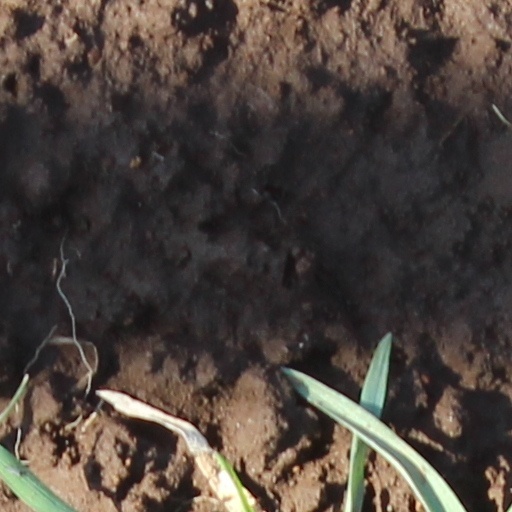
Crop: wheat